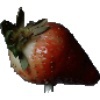
Label: Strawberry 1